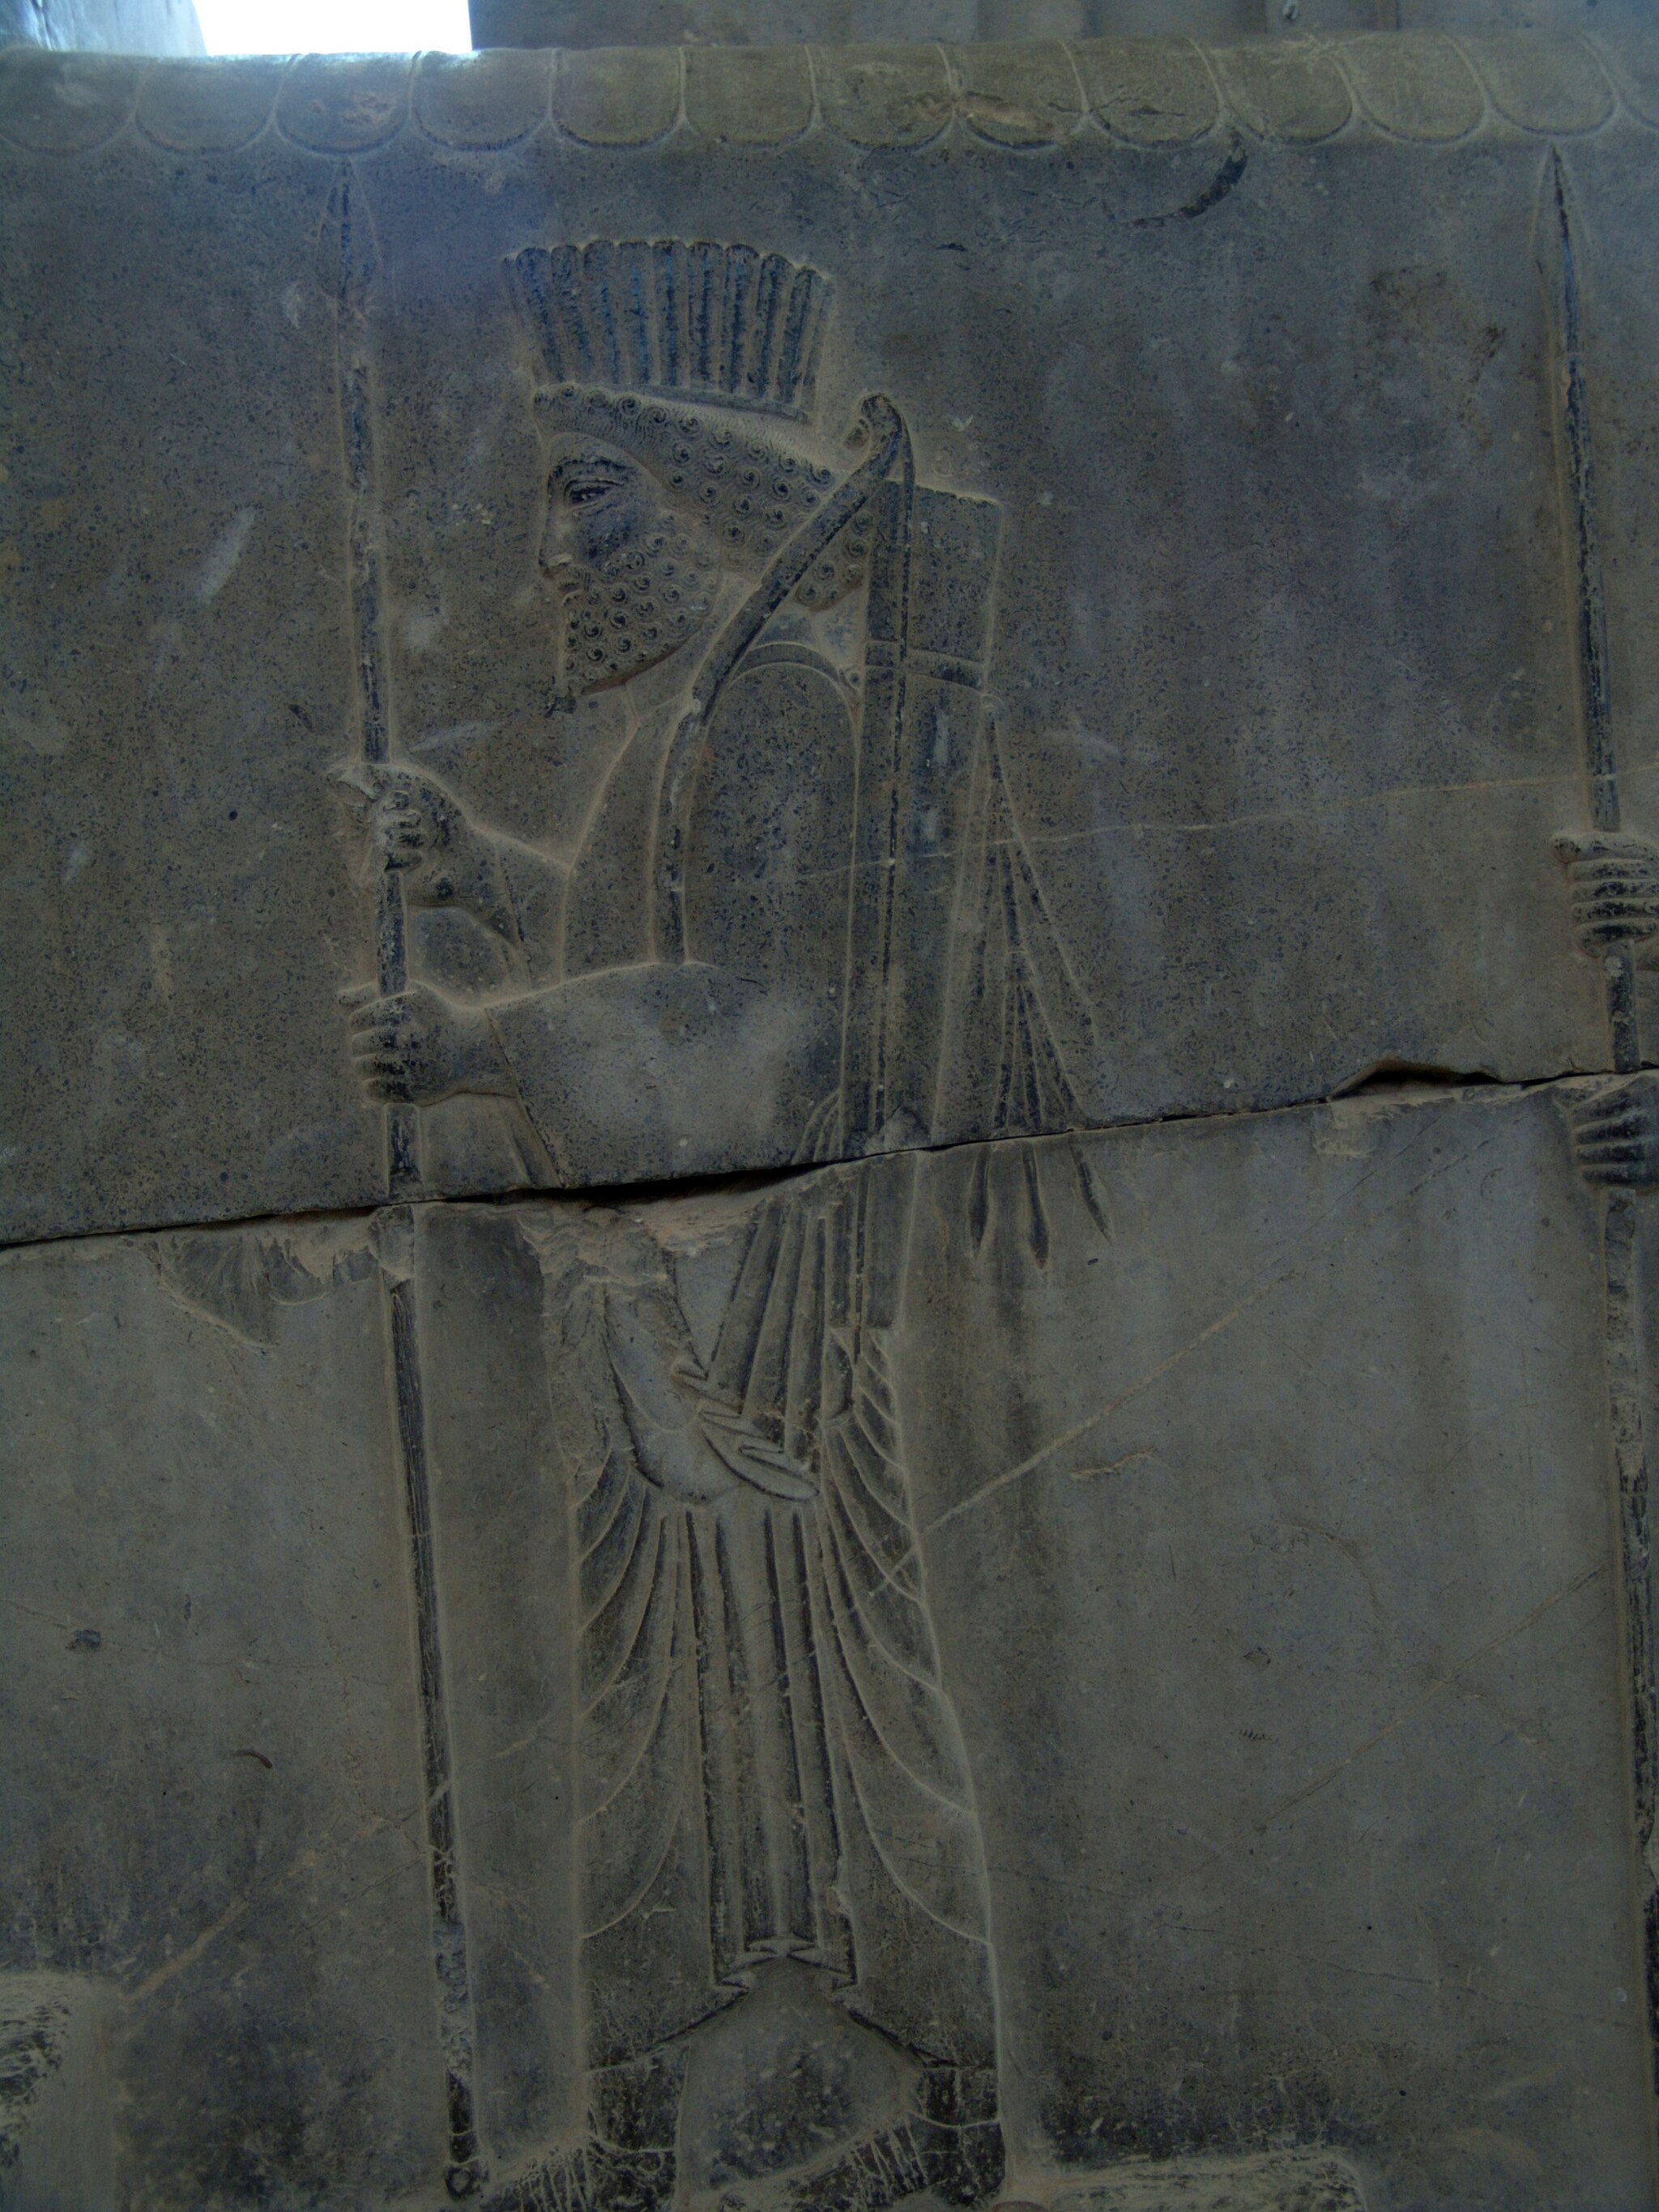
Title: Persepolis 2007 Darafsh (19)
Description: Persepolis
Date: 2007-08-30 08:43:47
Categories: GFDL, Taken with Sony DSC-F828, License migration redundant, Self-published work, Files with coordinates missing SDC location of creation, Apadana stairs of Persepolis, Reliefs of Achaemenid warriors in Persepolis, 2007 in Persepolis, Achaemenids warriors, Photos by Darafsh Kaviyani